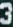
Number: 3